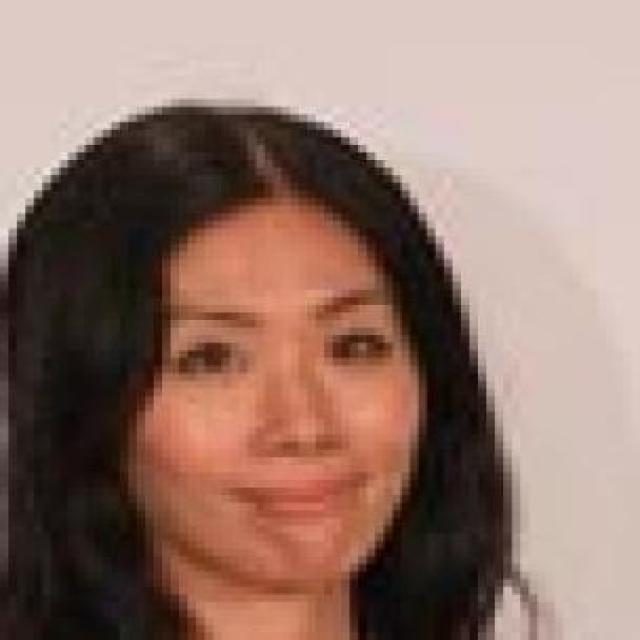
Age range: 45-64